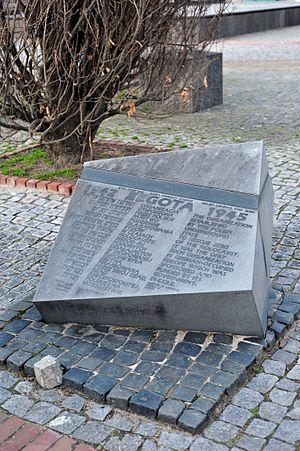
Żegota était le nom de code de la Commission d'Aide aux Juifs, une organisation clandestine - partie de la résistance polonaise - qui opérait en Pologne durant l'occupation allemande entre 1942 et 1945. L'action de Żegota, successeur du Comité provisoire d'aide aux Juifs, qui s'inscrivit plus généralement dans le sauvetage de Juifs par des Polonais pendant la Shoah, a permis de cacher environ 100 000 Juifs, dont de nombreux enfants.